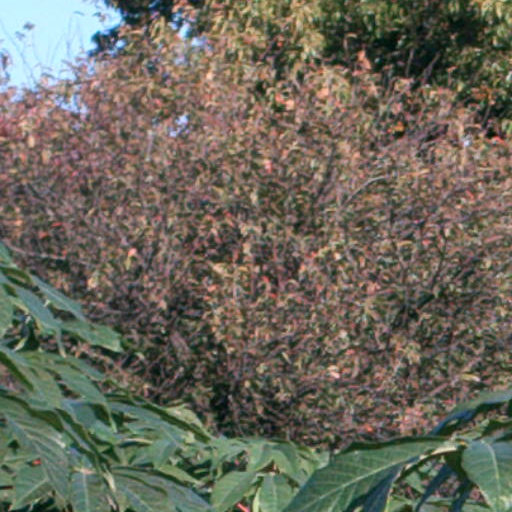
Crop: cassava